Ebulo de Montibus

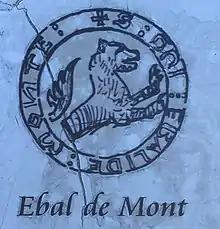
Ebal de Mont Seal

Ebulo de Montibus (French Ebal II de Mont) (c.1230 – 1269) Born as a younger son of Ebal I de Mont and his wife, Beatrice, Ebal II was first noted in 1237. Born in the Pays de Vaud, now Switzerland then Savoy. The Famille de Mont held the castle at Mont-le-Grand near Rolle. Better known in English records as Ebulo de Montibus, Ebal II de Mont had travelled to England by 1246. A household knight of King Henry III of England, granted much land in England. By 1256 he was part of the Savoyard circle of the Lord Edward (possibly steward), later King Edward I of England. Recorded as a Steward in the household of King Henry III of England from 12 November 1256 until 26 May 1263. A witness for King Henry III at the Mise of Amiens, where he swore for the king's good conduct in accepting King Louis XIVs arbitration. Left England during the Second Barons' War with Queen Eleanor of Provence and Peter II, Count of Savoy and active in attempting to raise an army loyal to the crown. Rewarded for his loyalty by being made Constable of Windsor Castle.